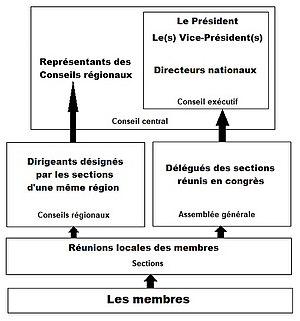
L'instance locale du RIN est la section, où se réunissent les membres. Les sections désignent leurs délégués à l'Assemblée générale et sont chapeautées par des Conseils régionaux. L'Assemblée générale, qui est l'autorité suprême du RIN, élit les membres du Conseil exécutif. Ces derniers forment avec les représentants des Conseils régionaux le Conseil central du RIN. Le Conseil central dirige le RIN entre chaque réunion de l'Assemblée générale.
Le Rassemblement pour l'indépendance nationale est un mouvement politique nationaliste québécois créé le 10 septembre 1960 et voué à la promotion de l'indépendance du Québec. En mars 1963, le RIN devient un parti politique et participe aux élections générales québécoises de 1966.